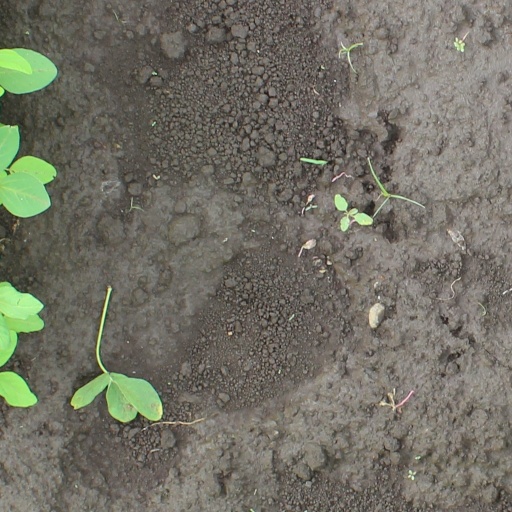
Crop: soybean